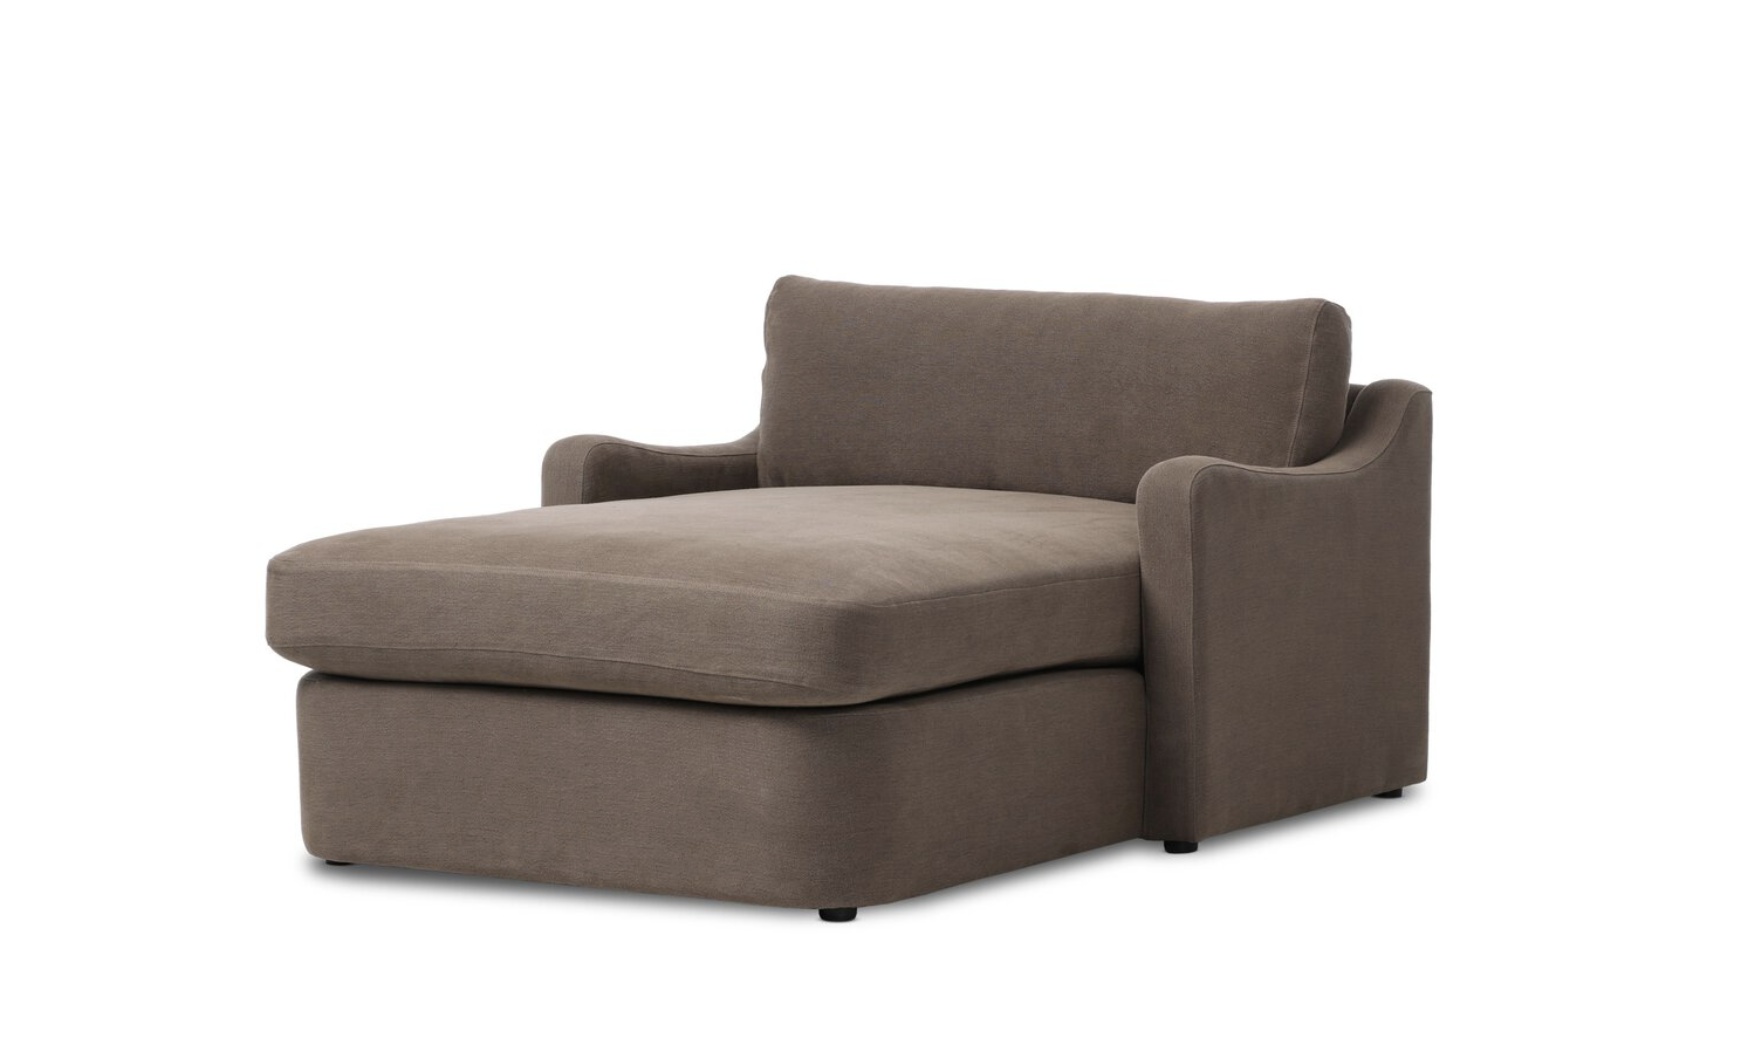
Aurelia Chaise Lounge
Heritage-inspired comfort. Sloping track arms and elongated front decking are a study in playful forms, while subtle boxing along the front perimeter maintains a simple, polished look. The two-over-one boxed cushions incorporate a feather/fiber blend and S-spring suspension for the ultimate sink-in sit. Covered in 100% linen.
Brand: Four Hands
Category: Furniture > Chairs > Chaises > Armless Chaises